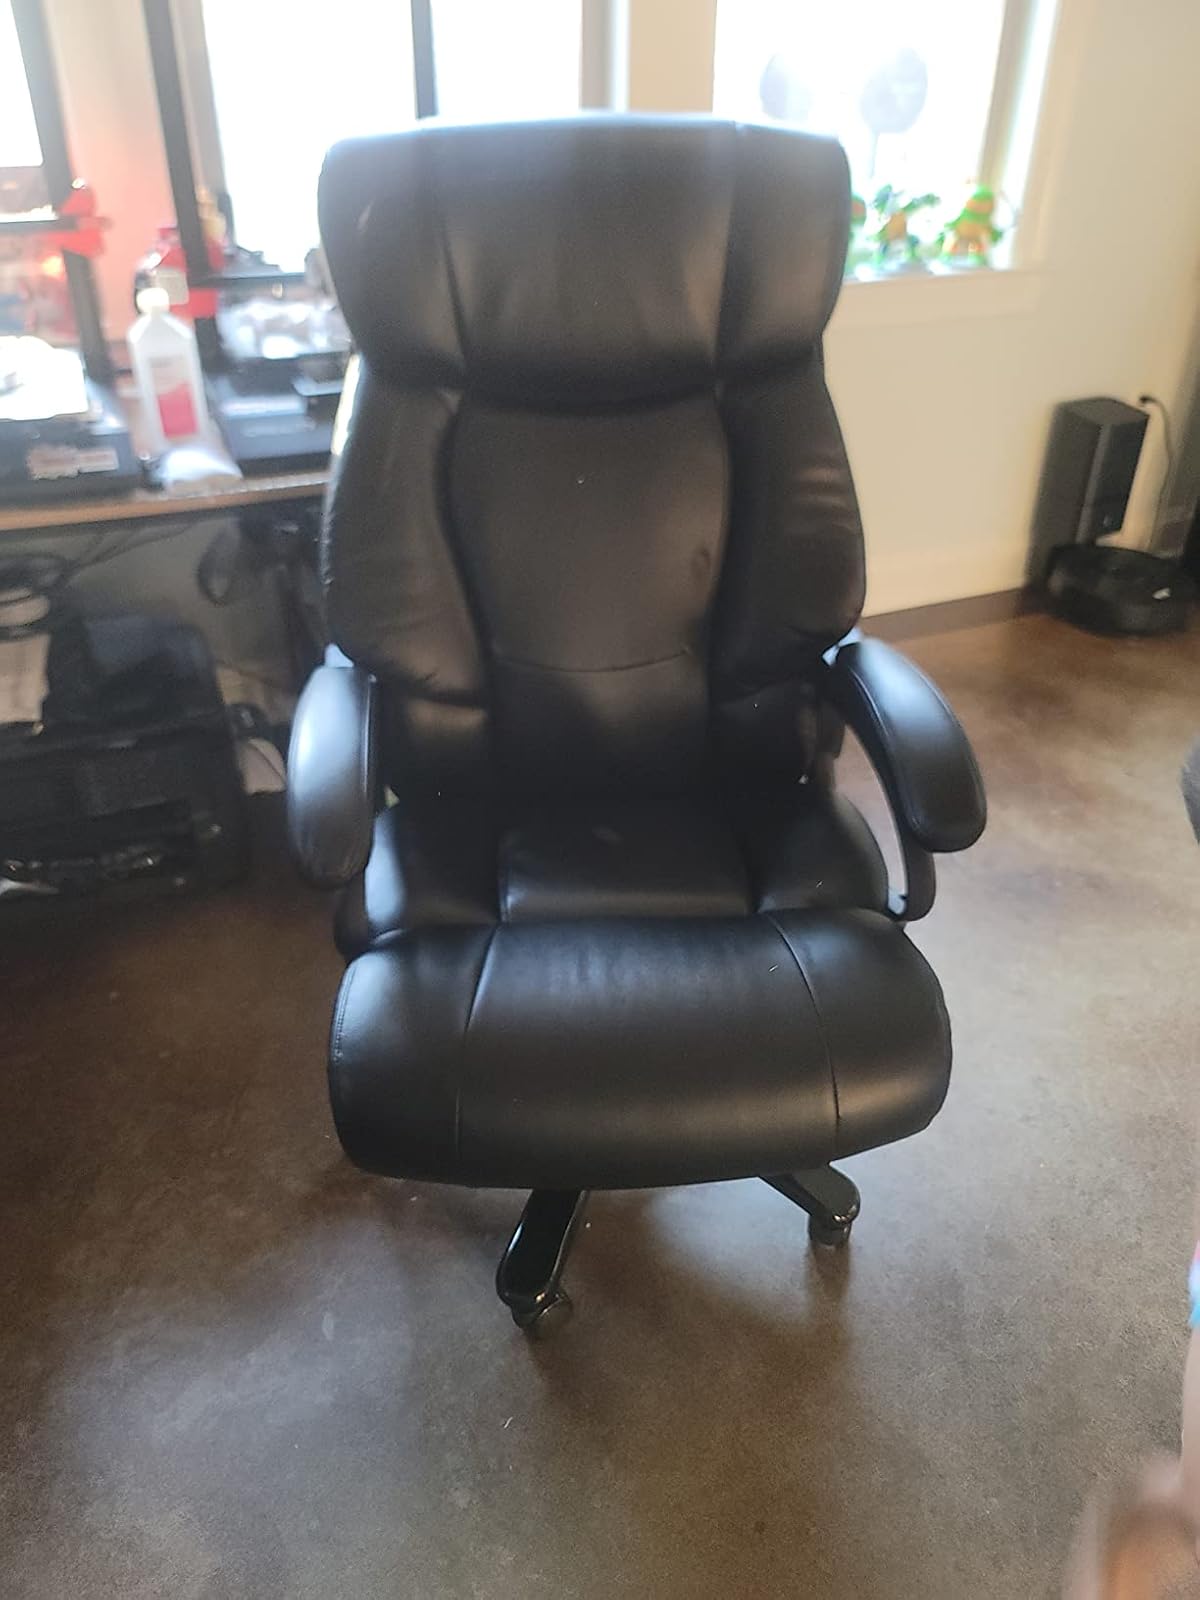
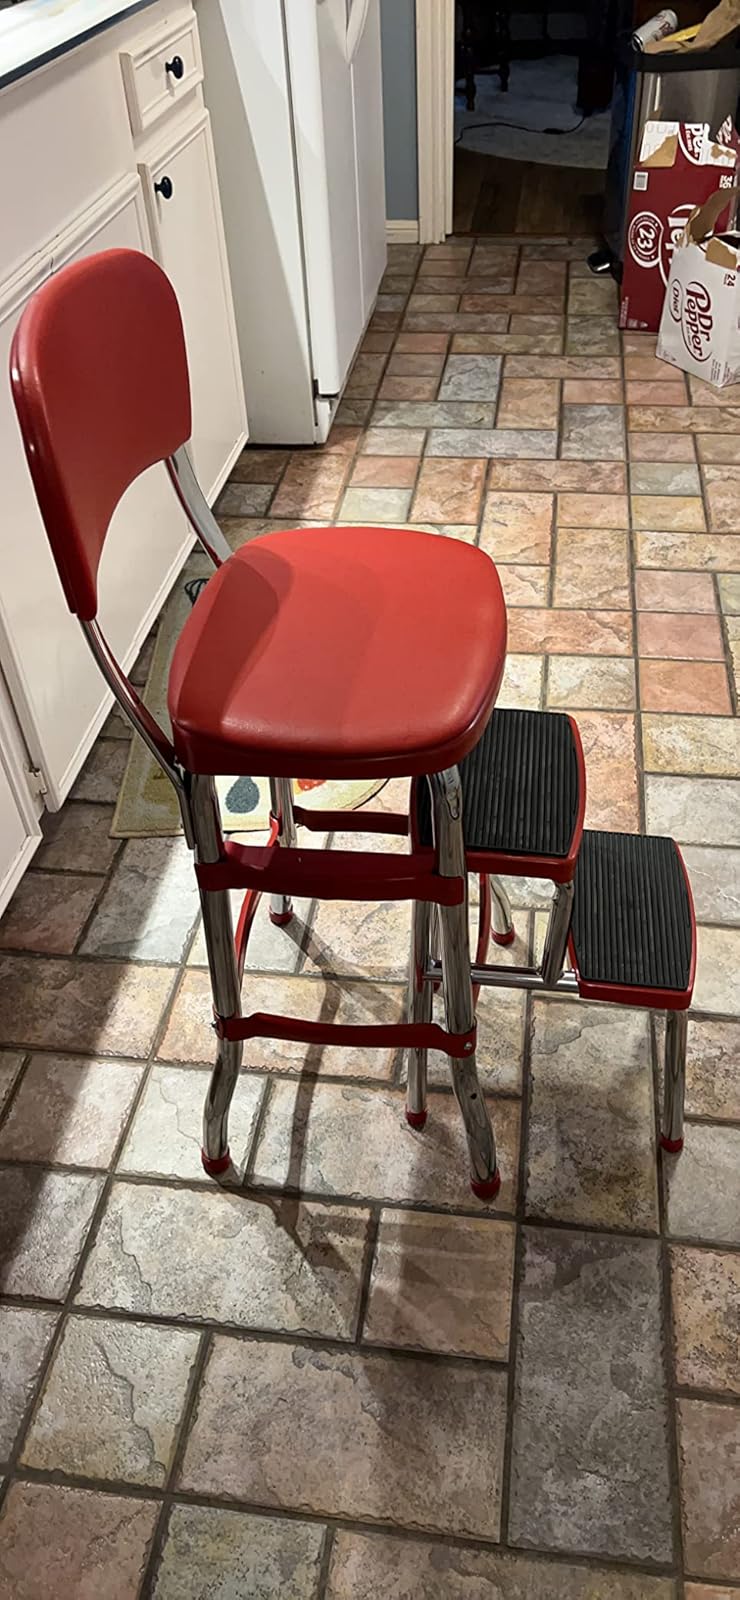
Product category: items_chair
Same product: no